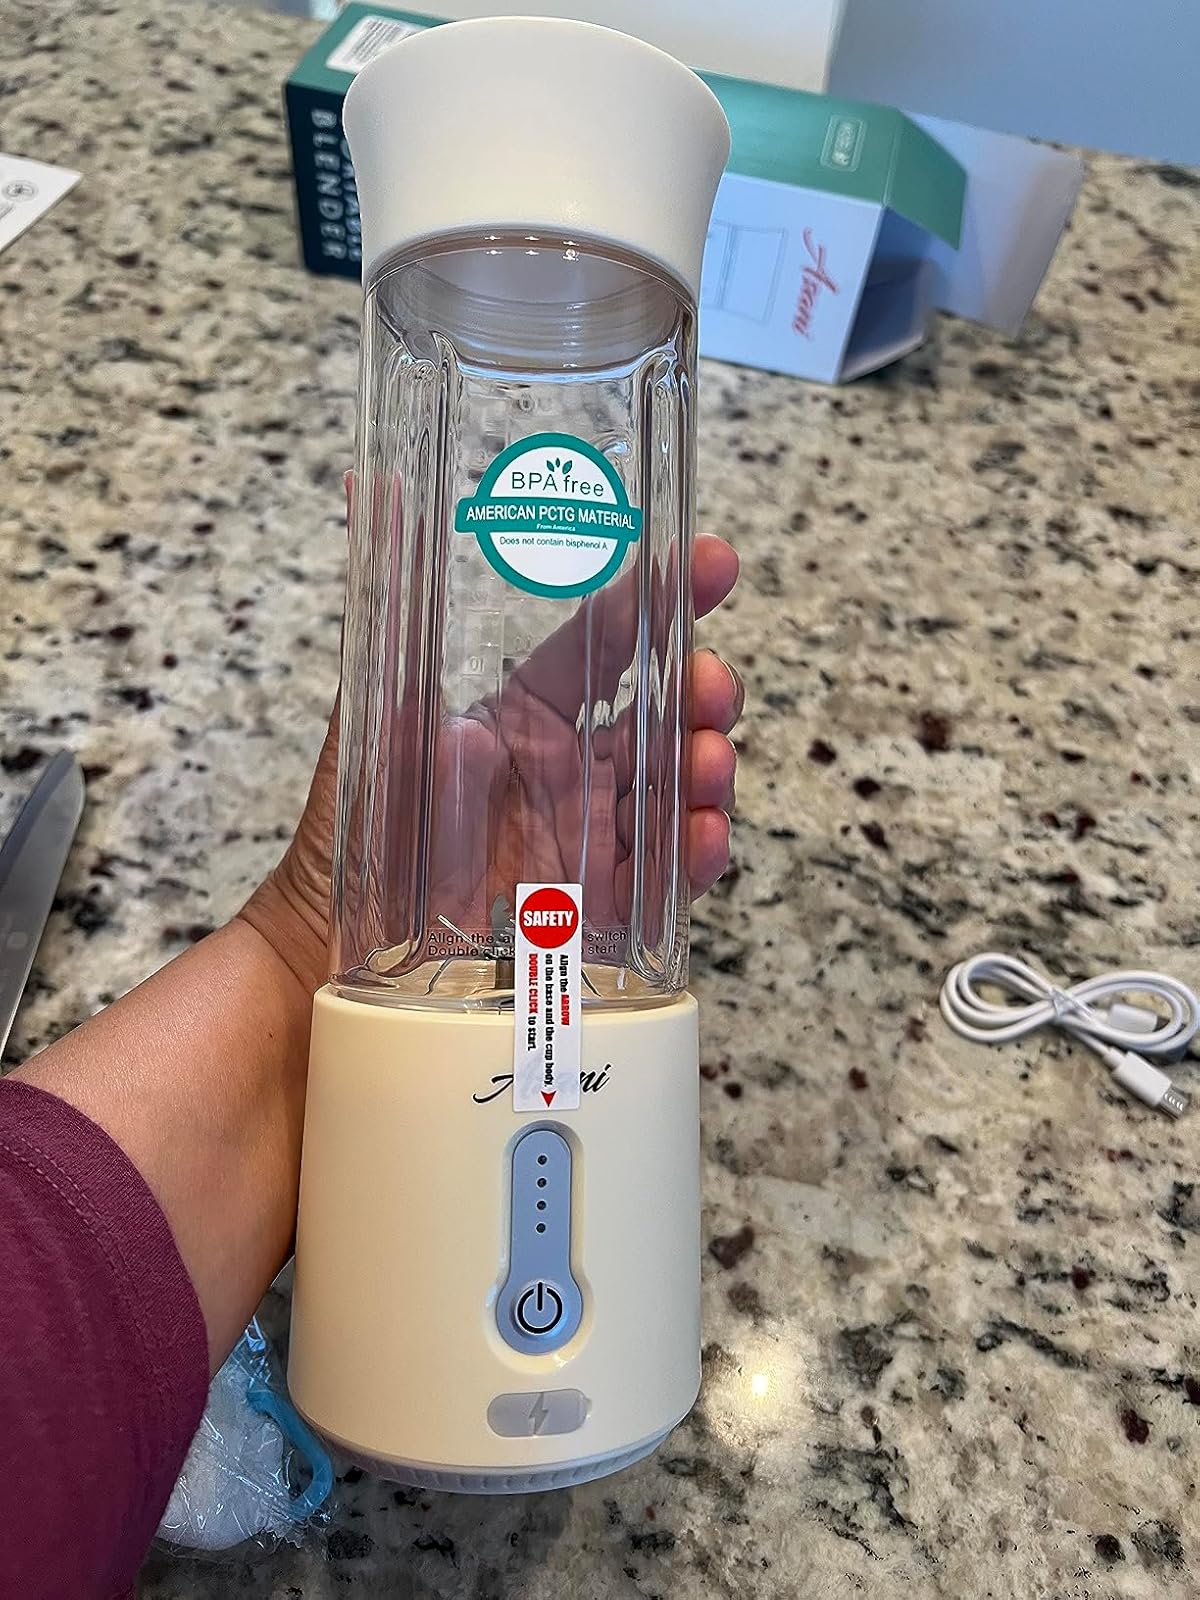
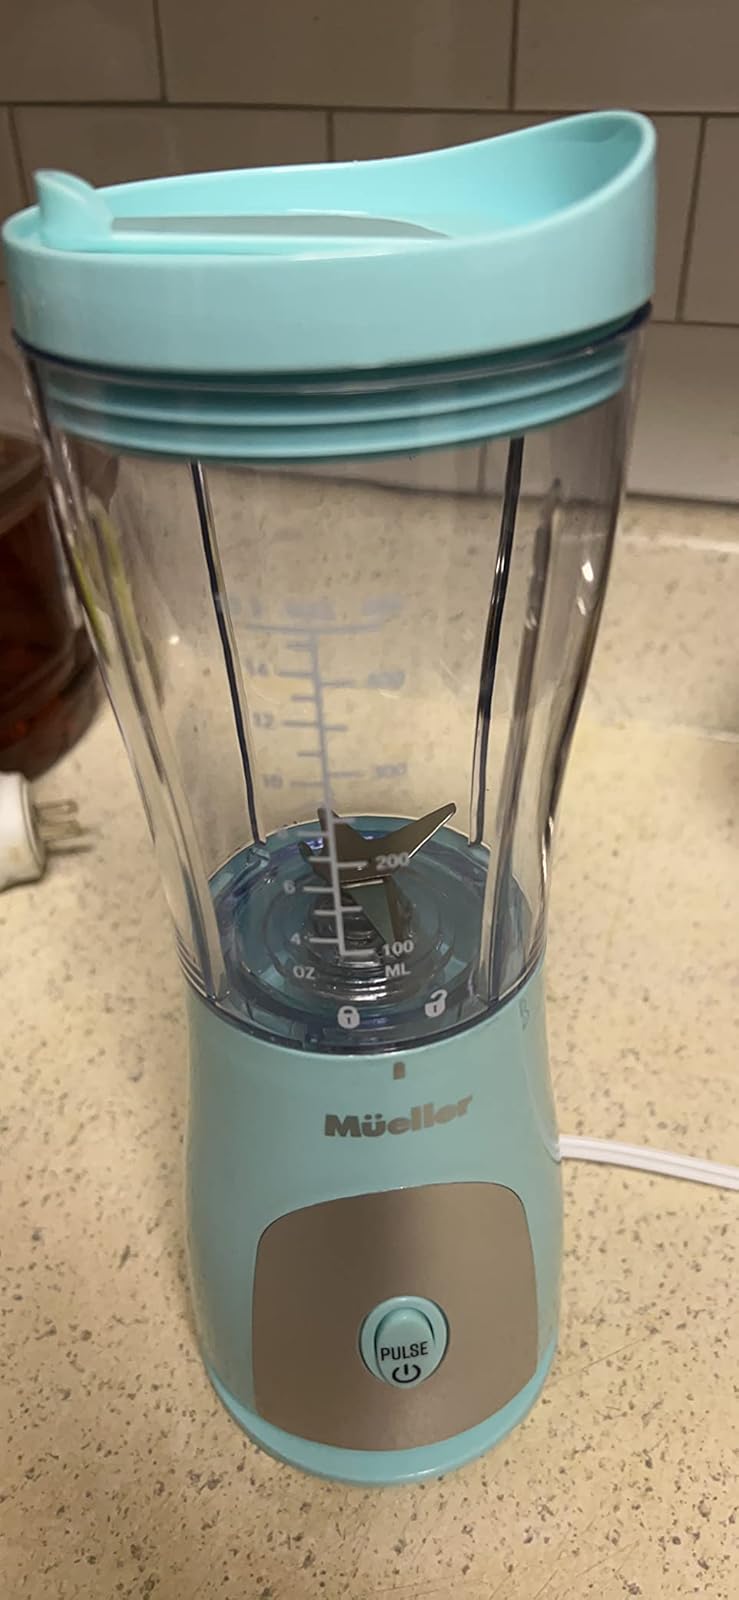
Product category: items_blender
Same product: no